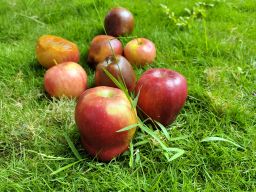
Fruit: Apple
Quality: Mixed